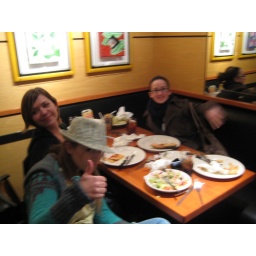
memorable dinner at the california pizza kitchen in LA pt. 2